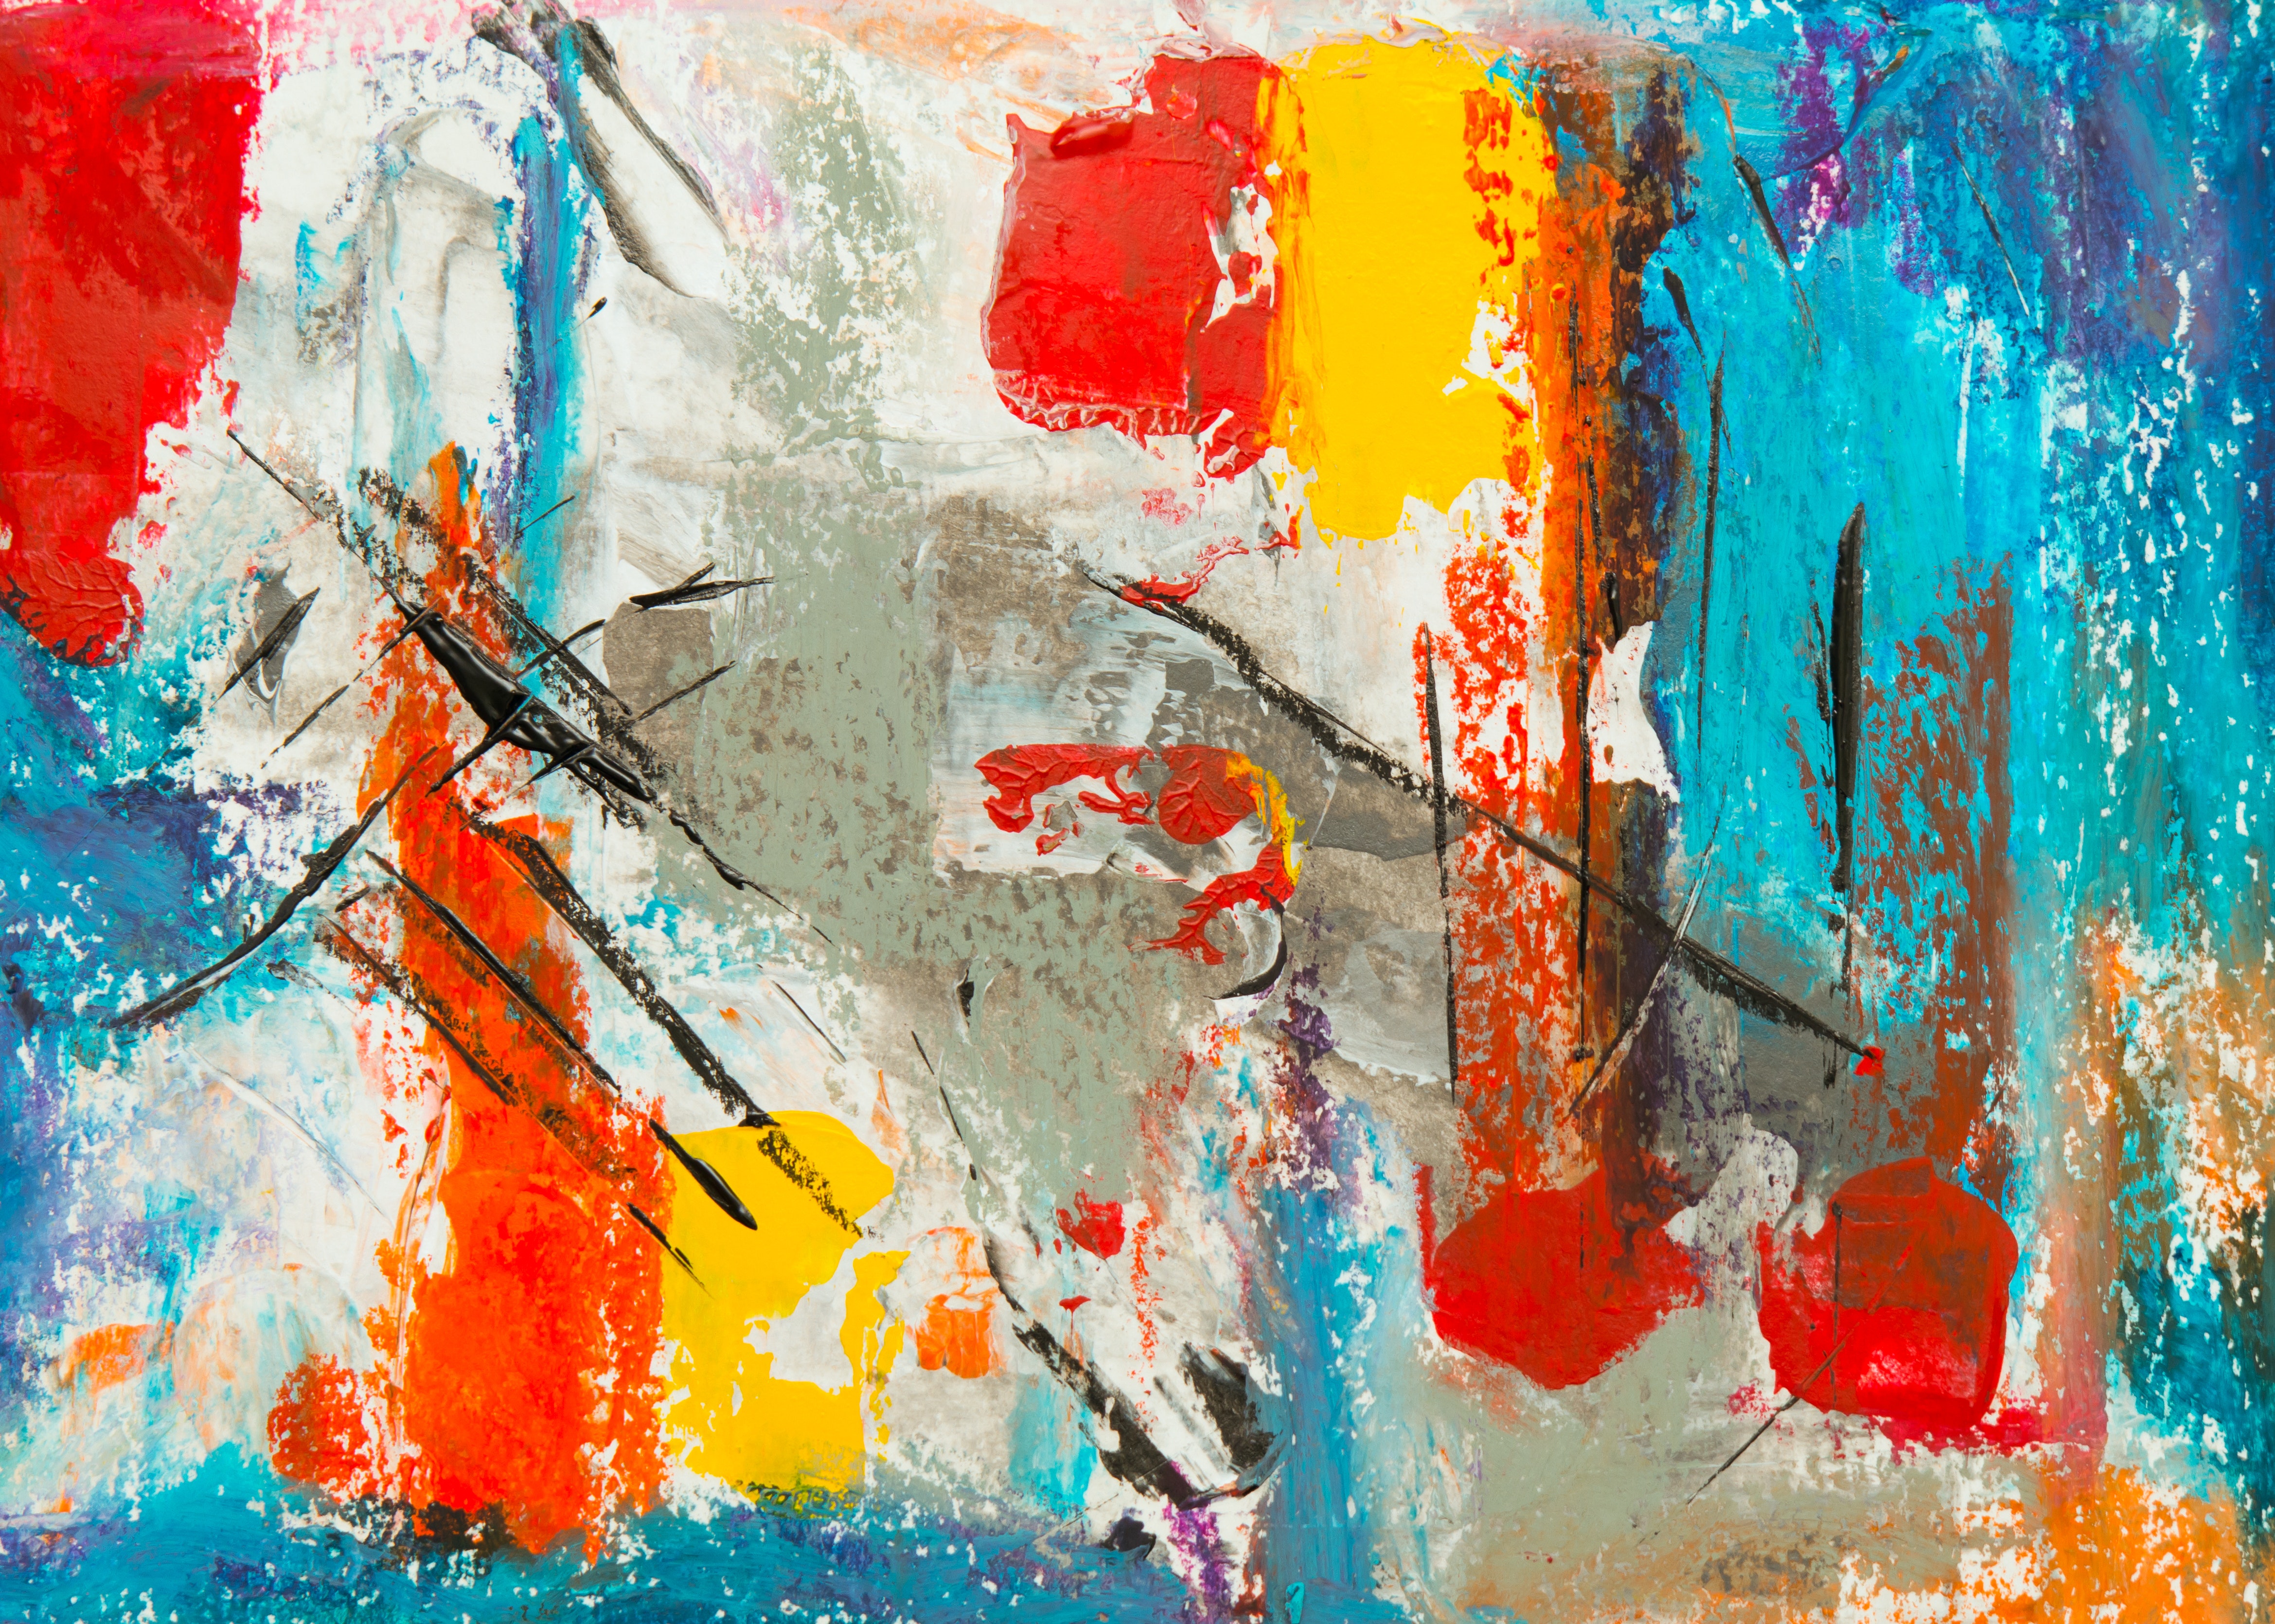
modern art, painting, blue, red, acrylic paint, art, yellow, water, visual arts, Colorfulness, child art, paint, artwork, watercolor paint, graphic design, style